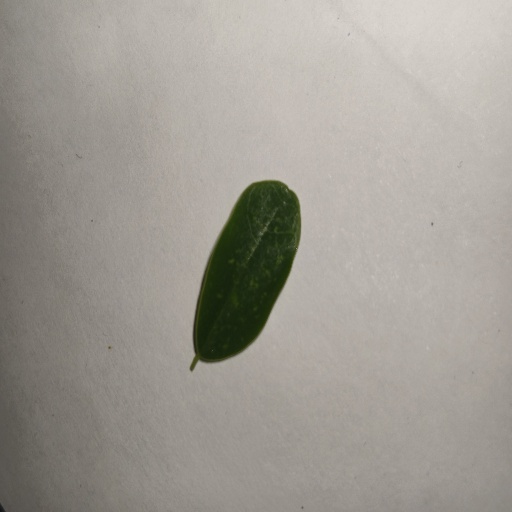
Species: Sojina
Leaf condition: Healthy Leaf